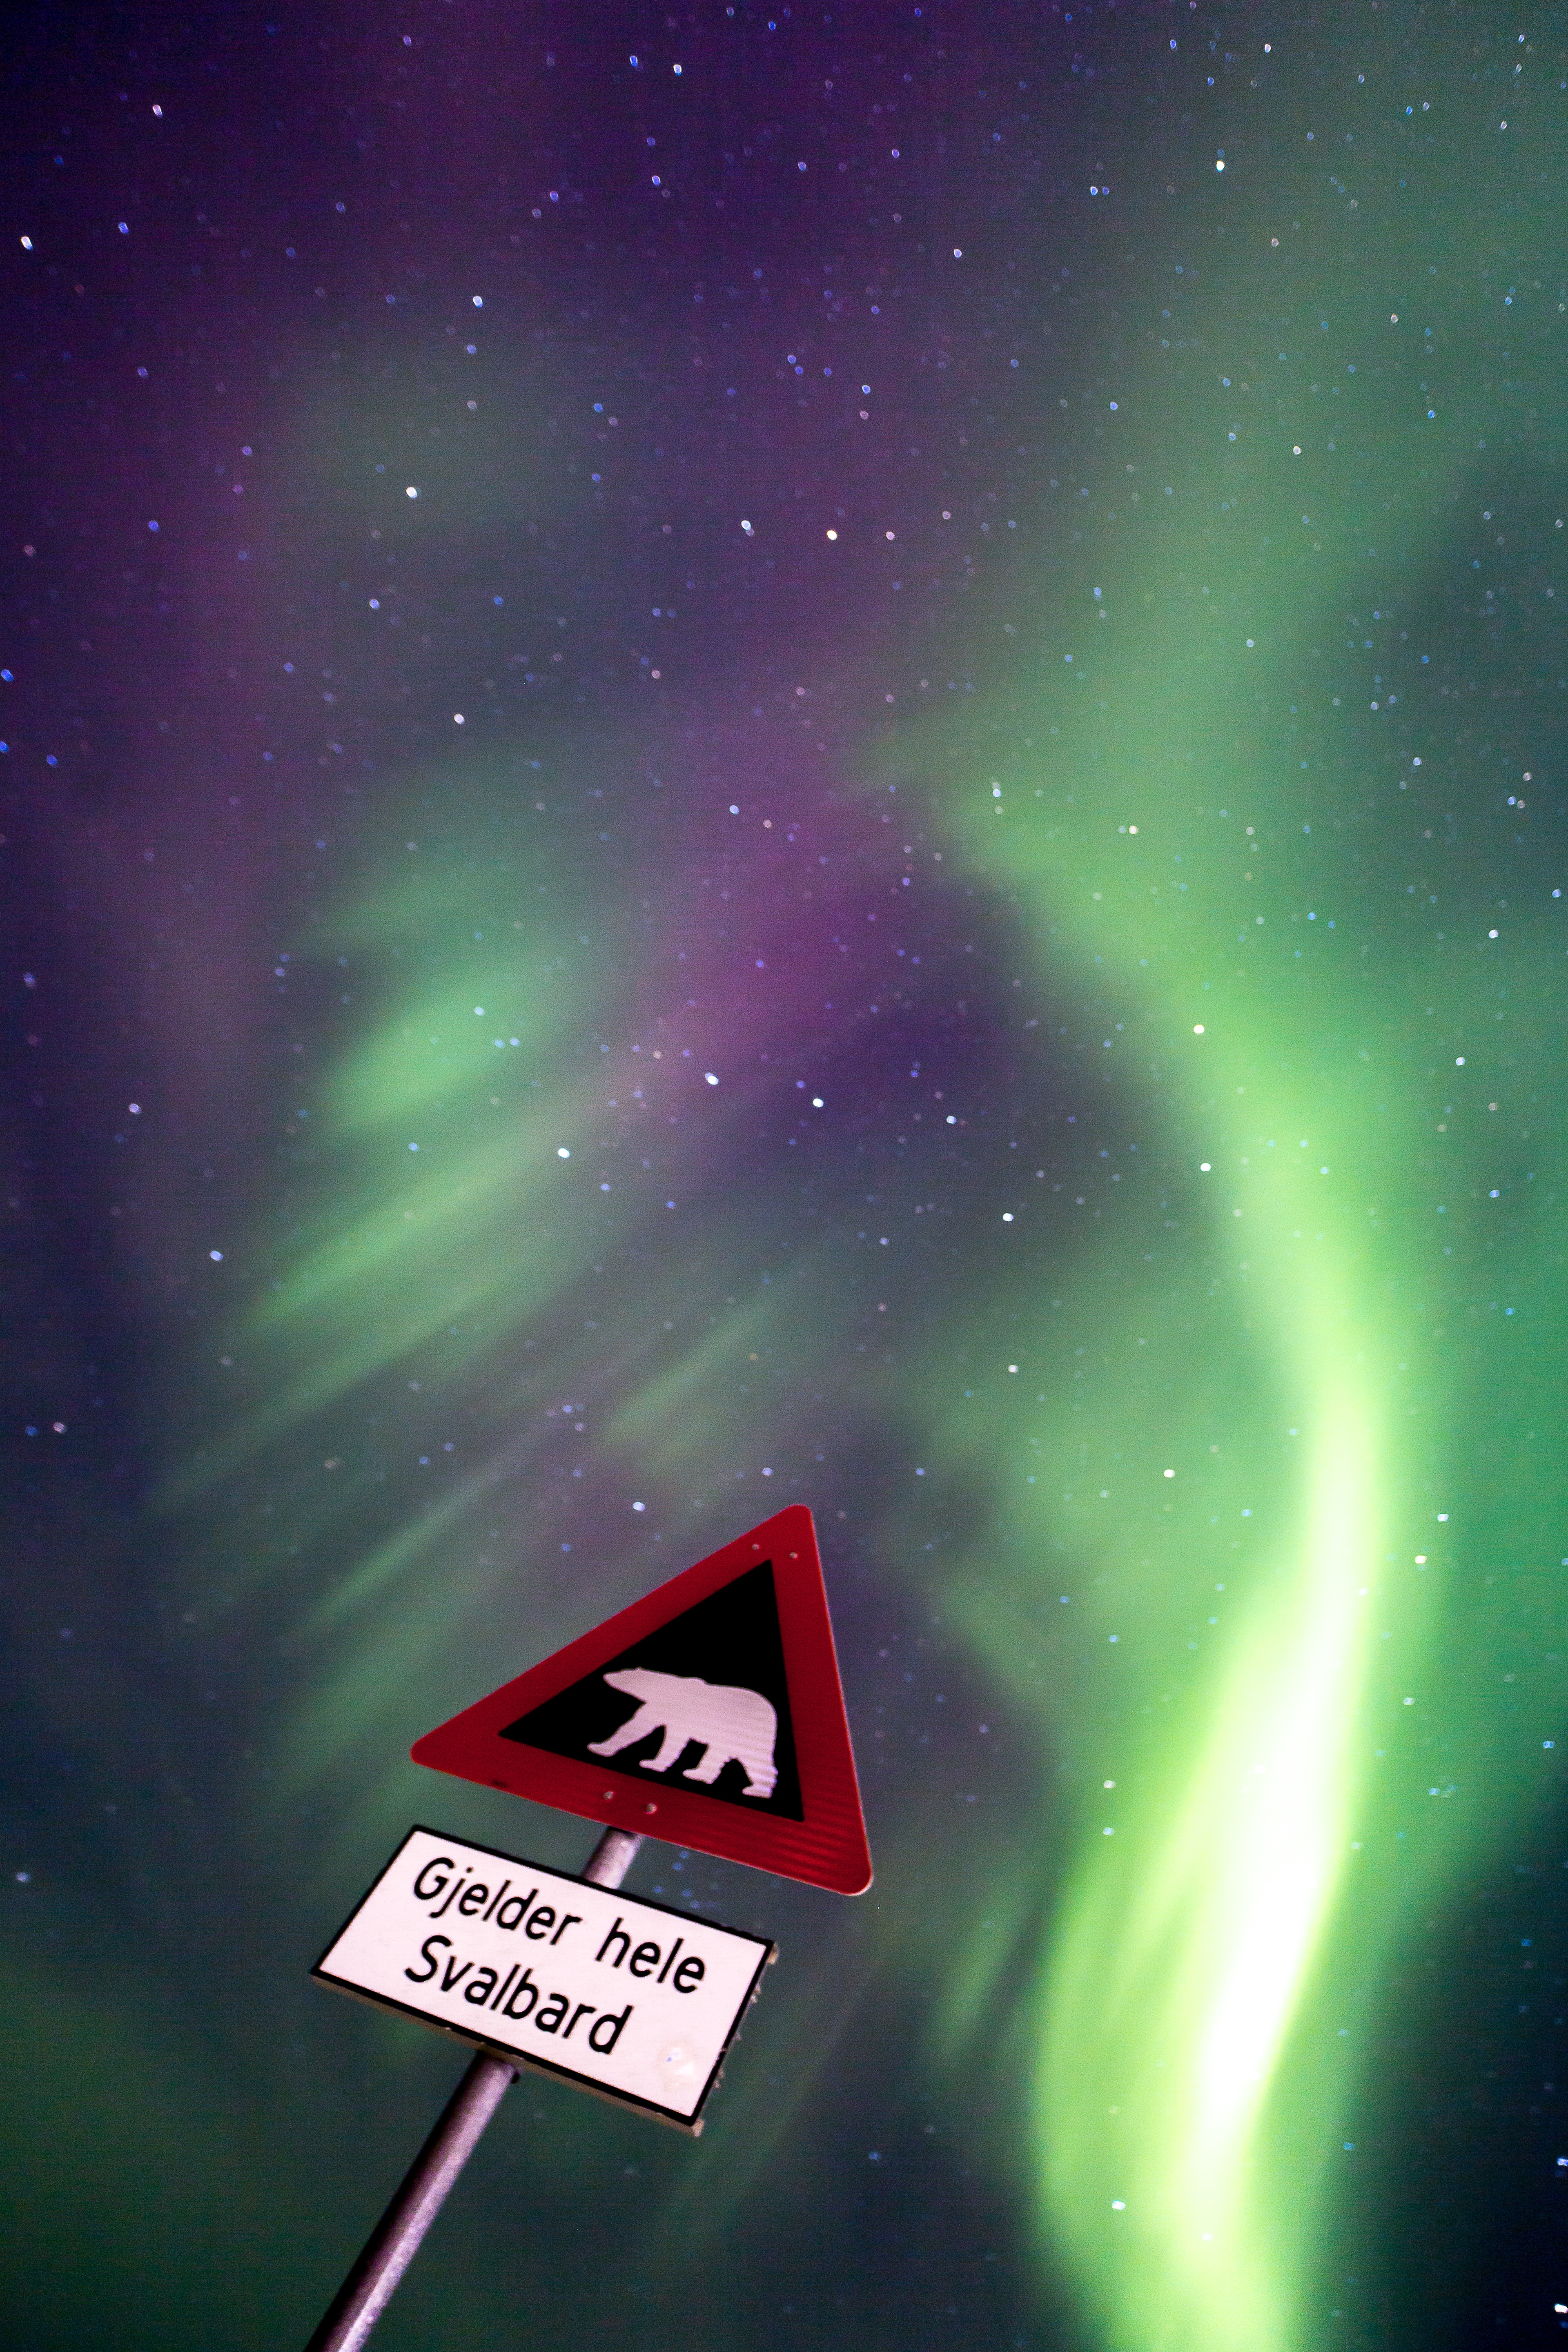
nature, snow, atmosphere, sign, space, arctic, aurora, aurora borealis, polar bear, outer space, lights, illustration, svalbard, alaska, panels, snowy landscape, blue starry sky, blue and green starry sky, magical night, north pole, light phenomenon, polar lights, northen lights, longyearbyen, computer wallpaper